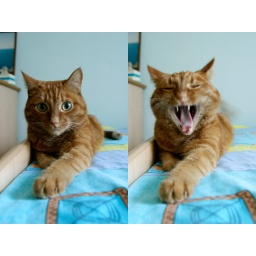
My Russian cat Max in my bedroom in Chelyabinsk.